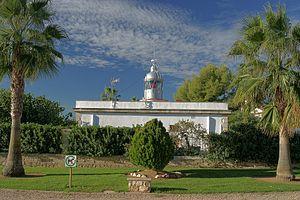
Liste des phares d'Espagne. Le listage est fait dans le sens inverse d'une montre, du Pays basque à la Catalogne.
Le phare de Sant Carles de la Ràpita est un phare situé en bord de mer au sud de Sant Carles de la Ràpita, dans la province de Tarragone en Espagne.